World War II by country

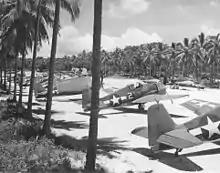
American Hellcats on Espiritu Santo island in February 1944

Korea was under Japanese rule as part of Japan's 50-year imperialist expansion (22 August 1910 to 15 August 1945). During World War II more than 100,000 Koreans were mandatorily drafted into the Imperial Japanese Army.